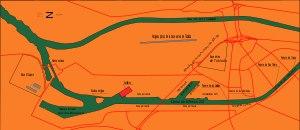
Le canal Alphonse-XIII, également appelé darse du Guadalquivir, est une longue darse qui traverse du nord au sud la ville andalouse de Séville, en Espagne.
Le port de Séville est un port fluvial situé sur la darse du Guadalquivir, au sud de la ville andalouse de Séville, à 89 km de l'embouchure du fleuve sur l'océan Atlantique. Il est le seul port fluvial commercial d'Espagne.